List of tributary states of China

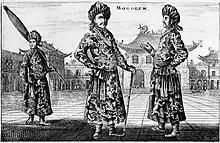
"Moghul embassy", seen by the Dutch visitors in Beijing in 1656. According to Lach & Kley (1993), modern historians (namely, Luciano Petech) think that the emissaries portrayed had actually come from Turfan, and not all the way from the Moghul India.

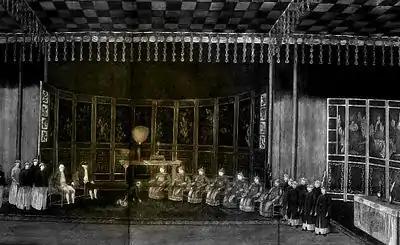
The Dutch embassy before the Court and the Qianlong Emperor in 1795. The Dutch embassy was the last European embassy sent to China under the tributary system.

This list covers states that sent tribute between 1662 and 1875, and were not covered under the Lifan Yuan. Therefore, Tibet or the Khalkha are not included, although they did send tribute in the period given: